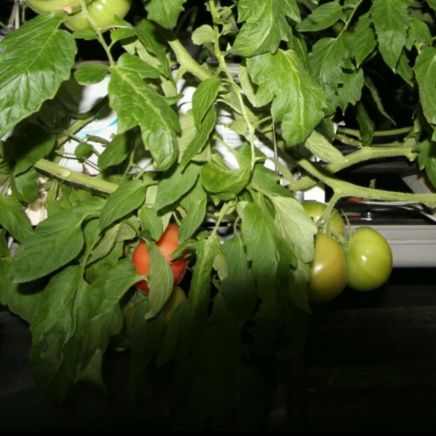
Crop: tomato